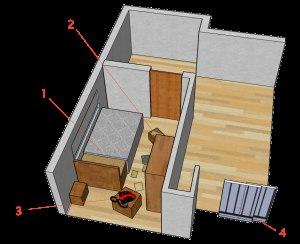
Sōgen Katō, né le 22 juillet 1899 et mort vers novembre 1978, est un Japonais qui était considéré comme la personne la plus âgée de Tokyo jusqu'à la découverte de son corps momifié dans sa maison en juillet 2010. Il a été conclu qu'il était mort depuis novembre 1978 à 79 ans et sa famille n'a jamais signalé sa mort pour ne pas abandonner son record de longévité. Elle avait refusé les demandes des responsables de l'arrondissement de voir Katō pour la journée du respect pour les personnes âgées en prétendant qu'il était dans un état végétatif ou en train de devenir un sokushinbutsu. Les causes de sa mort n'ont pas pu être déterminées en raison de l'état de son cadavre.